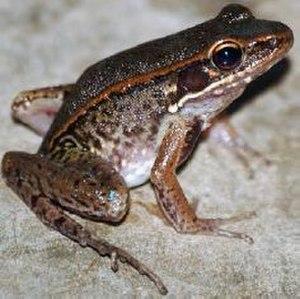
Hydrophylax leptoglossa est une espèce d'amphibiens de la famille des Ranidae.
Hydrophylax est un genre d'amphibiens de la famille des Ranidae.